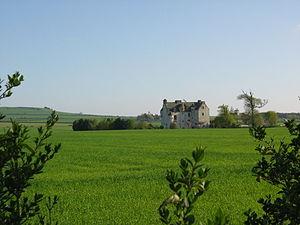
Cette liste recense les principaux châteaux du council area d'East Lothian en Écosse.